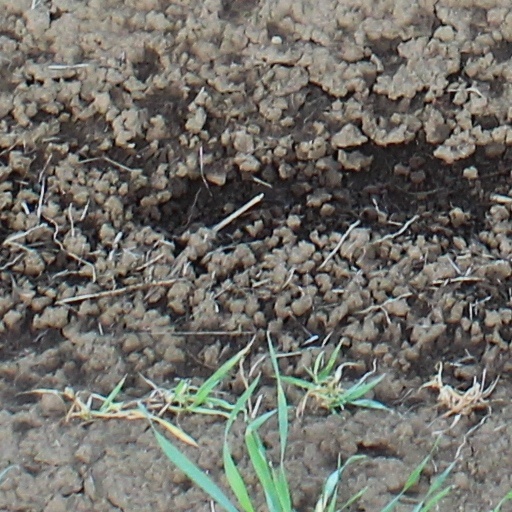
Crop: wheat